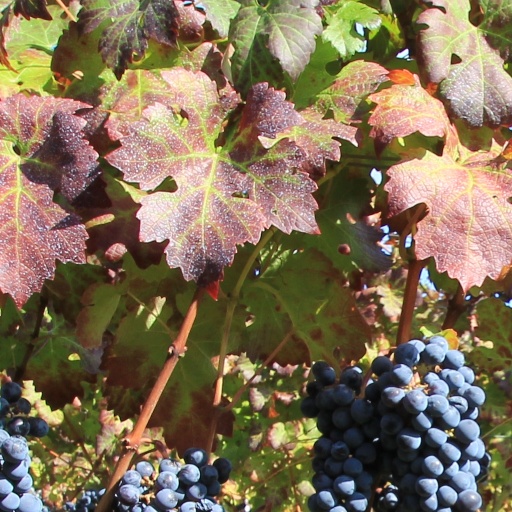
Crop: grape